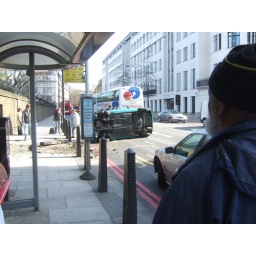
car crash in front of the bus I was on